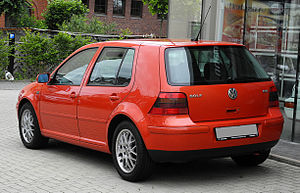
Volkswagen Golf IV / Modeller / Golf GTI
Bagfra
Volkswagen Golf IV er betegnelsen for fjerde modelgeneration af den lille mellemklassebilserie Volkswagen Golf. Modellen afløste Golf III i oktober 1997.